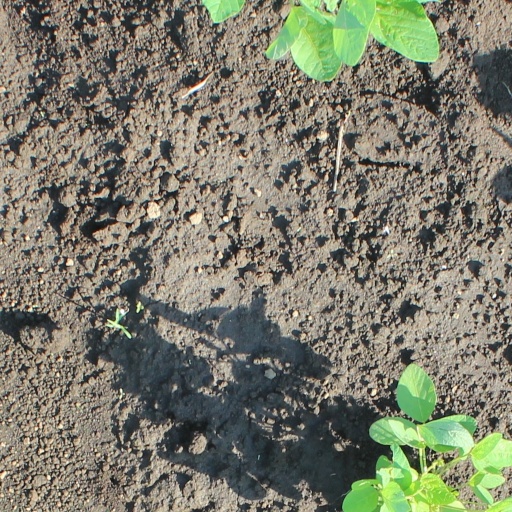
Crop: soybean